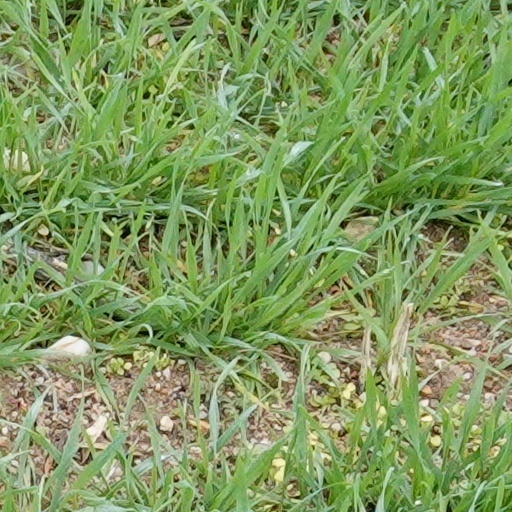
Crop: wheat